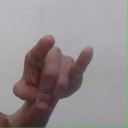
अक्षर: च